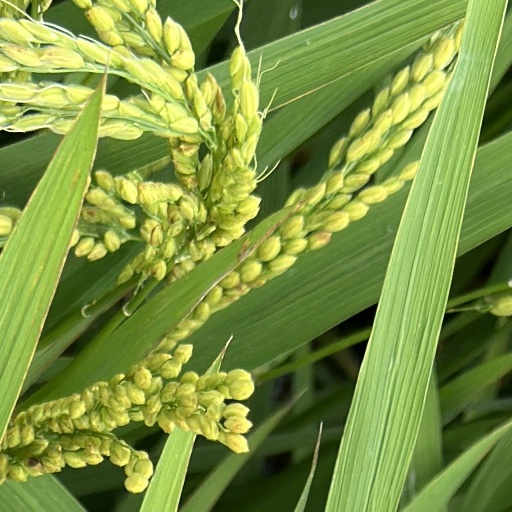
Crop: rice